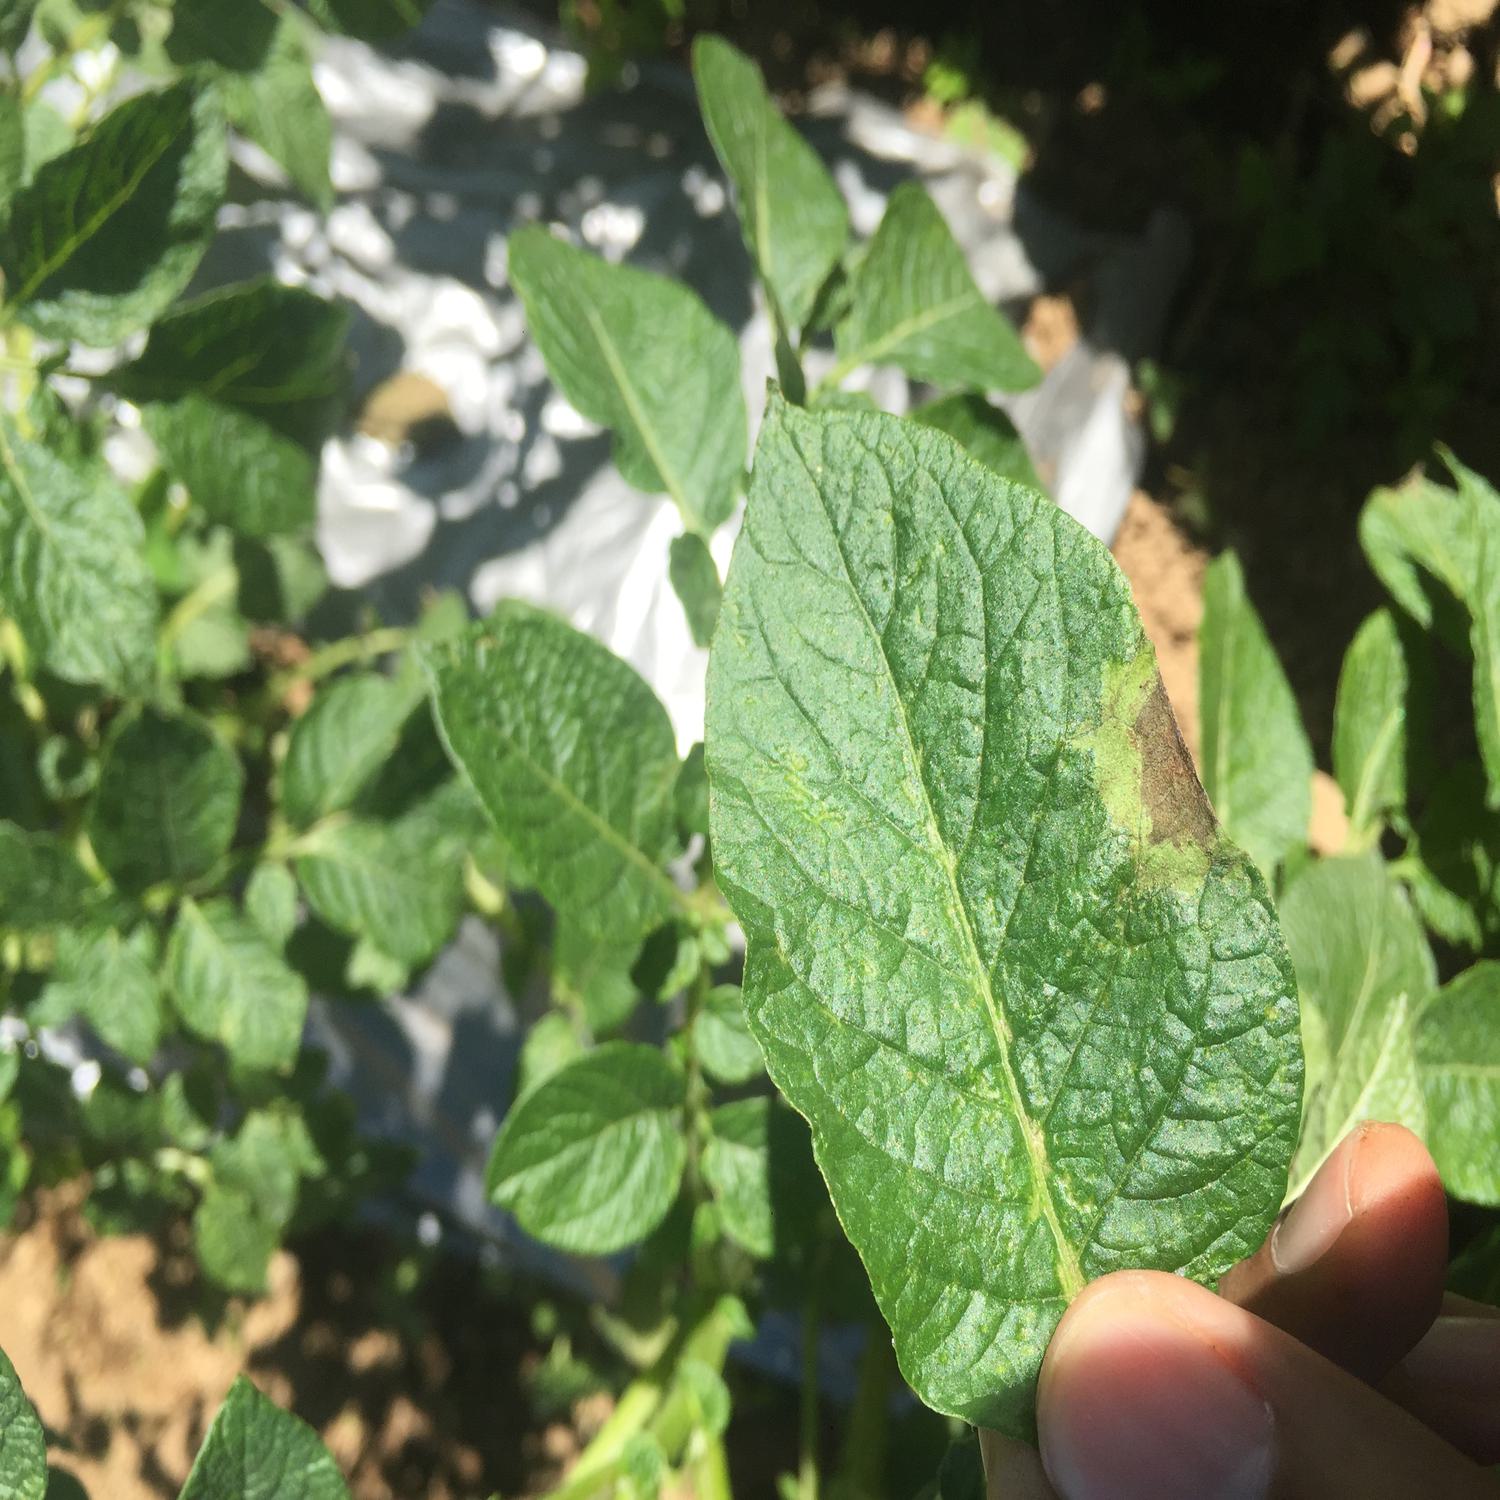
Label: Fungi